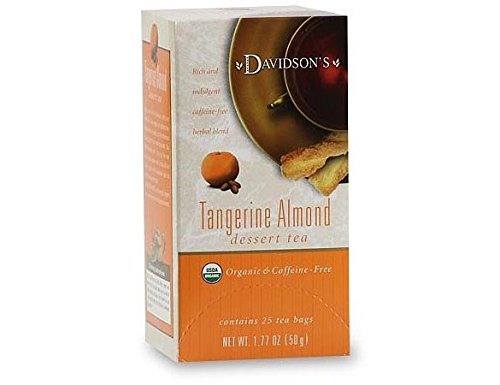
Item Name: Davidson Organic Tea 2590 Tangerine Almond Tea, Box of 25 Tea Bags
Bullet Point 1: Caffeine-Free&#47;Herbal
Bullet Point 2: Certified Organic&#44; Certified Kosher
Bullet Point 3: Box - 25
Bullet Point 4: Dimension - 3 x 2.75 x 5.5 in.
Bullet Point 5: Item Weight - 1.77 oz.Ingredients&#58;Barley&#44; Chicory&#44; Chamomile&#44; Carob&#44; Rooibos and
Product Description: Tangerine Almond is a rich and smooth herbal tea with the heady flavors of fresh tangerines and toasted almonds.Features. Caffeine-FreeHerbal. Certified Organic Certified Kosher. Box - 25. Dimension - 3 x 2.75 x 5.5 in.. Item Weight - 1.77 oz.IngredientsBarley Chicory Chamomile Carob Rooibos and Natural flavor.
Value: 25.0
Unit: Count

Price: 32.12